Andrea Dworkin

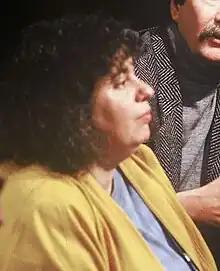
Dworkin appearing on the British television discussion programme "After Dark" in 1988: "What is Sex For?"

Andrea Rita Dworkin (September 26, 1946 – April 9, 2005) was an American radical feminist writer and activist best known for her analysis of pornography. Her feminist writings, beginning in 1974, span 30 years. They are found in a dozen solo works: nine books of non-fiction, two novels, and a collection of short stories. Another three volumes were co-written or co-edited with US constitutional law professor and feminist activist Catharine A. MacKinnon.